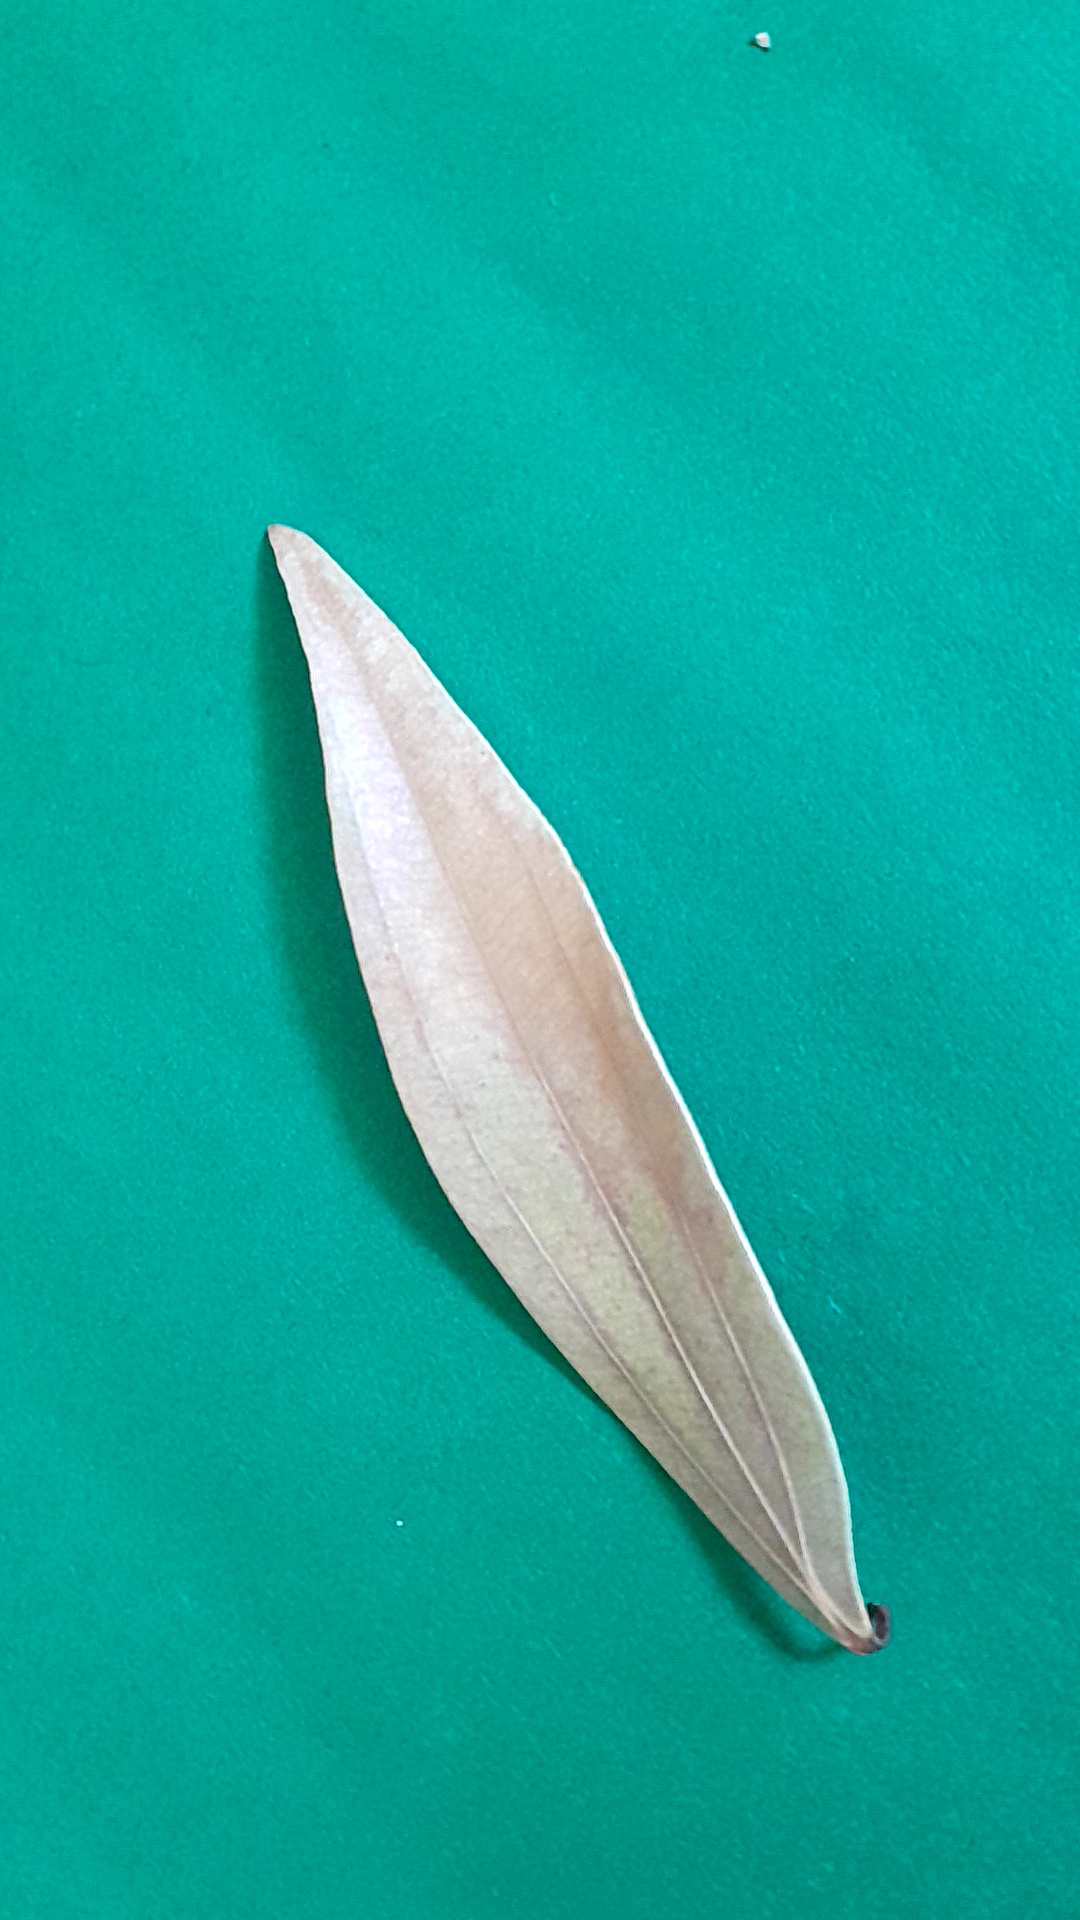
Label: Dry Leaf